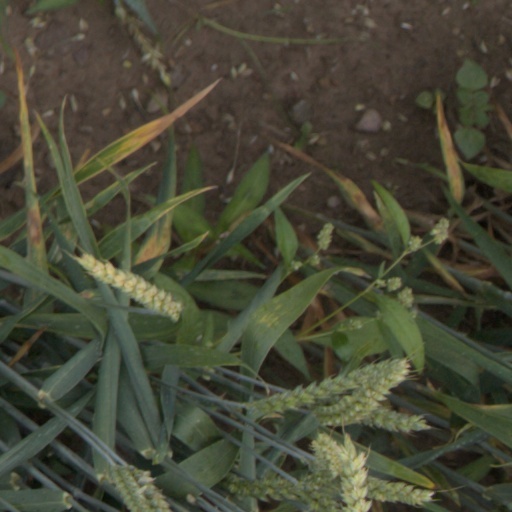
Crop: wheat